The Spiderwick Chronicles

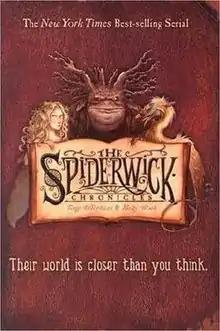
Cover of The Spiderwick Chronicles Boxed Set, 2009

The Spiderwick Chronicles is a series of children's fantasy books by Tony DiTerlizzi and Holly Black. They chronicle the adventures of the Grace children, twins Simon and Jared and their older sister Mallory, after they move into the Spiderwick Estate and discover a world of fairies that they never knew existed. The first book, "The Field Guide", was published in 2003 and then followed by "The Seeing Stone "(2003), "Lucinda's Secret "(2003), "The Ironwood Tree "(2004), and "The Wrath of Mulgarath "(2004). Several companion books have been published including "Arthur Spiderwick's Field Guide to the Fantastical World Around You "(2005), "Notebook for Fantastical Observations "(2005), and "Care and Feeding of Sprites" (2006). A second series, entitled Beyond the Spiderwick Chronicles, includes "The Nixie's Song" (2007), "A Giant Problem" (2008), and "The Wyrm King" (2009).